Subaru six-cylinder engines

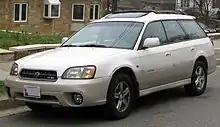
Subaru Outback H6-3.0 (BH)

In the United States, the EZ30 was introduced in the Outback H6-3.0 in November 2000 for the 2001 model year. In Japan, the EZ30 was introduced in the equivalent Lancaster 6 wagon in May 2000. A twin-turbo version of the EZ30 was produced for the Subaru B11S concept car, unveiled at Geneva in 2003. The EZ30 was refreshed in 2003, and when the Tribeca was introduced for the 2006 model year in January 2005, the EZ30 II was the sole engine option.